Jiří Welsch

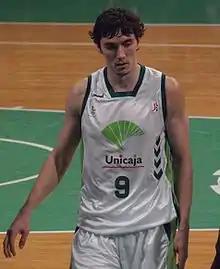
Welsch, with Unicaja Málaga, in 2009.

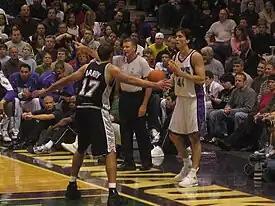
Jiří Welsch inbounding the ball.

Jiří Welsch (born 27 January 1980) is a Czech former professional basketball player for BK Pardubice of the Czech Republic National Basketball League. He has also represented the senior Czech Republic national basketball team. Welsch has played in the National Basketball Association in the United States, having been drafted in 2002 by the Philadelphia 76ers.